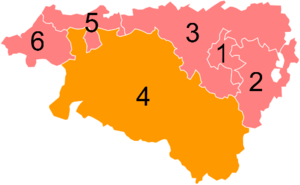
Résultats des élections législatives des Pyrénées-Atlantiques en 2012
Les élections législatives françaises de 2012 se déroulent les 10 et 17 juin 2012. Dans le département des Pyrénées-Atlantiques, non concerné par le redécoupage électoral, six députés sont à élire dans le cadre de six circonscriptions.